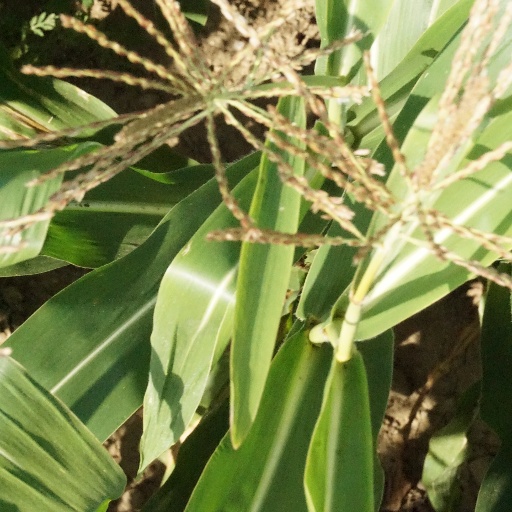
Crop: maize; corn